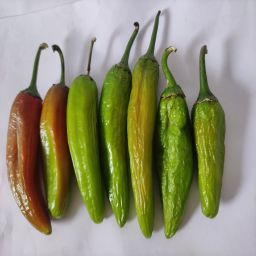
Crop: New Mexico Green Chile
Quality: Ripe